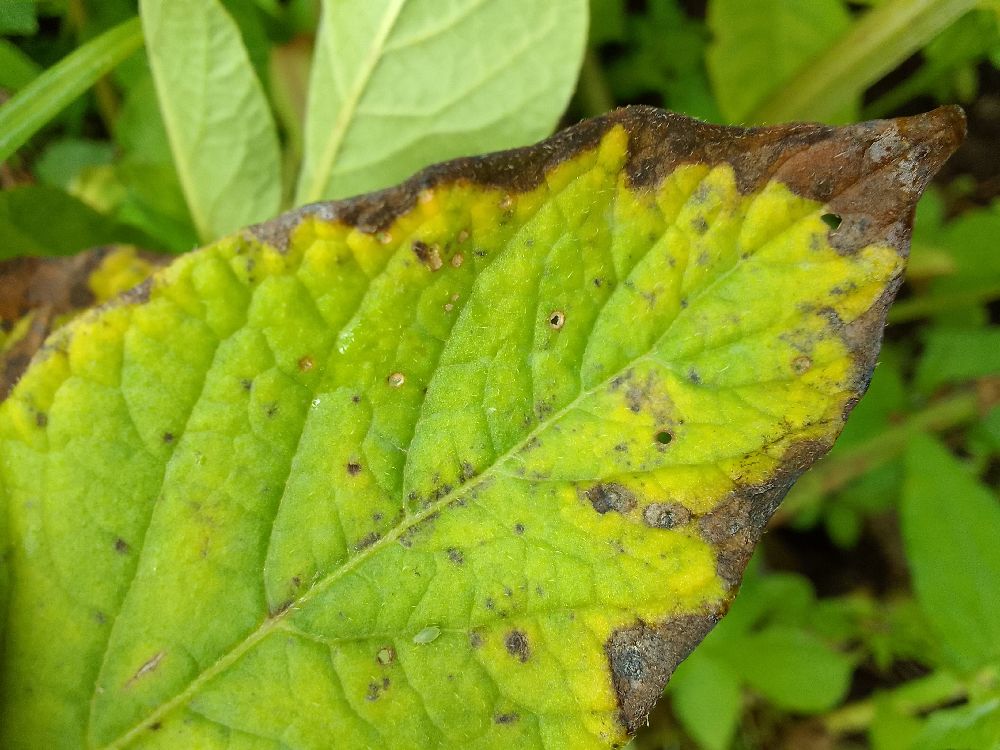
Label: Early blight